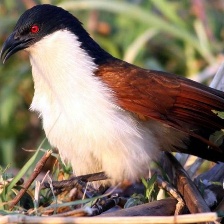
Species: COPPERY TAILED COUCAL
Scientific name: CENTROPUS CUPREICAUDUS